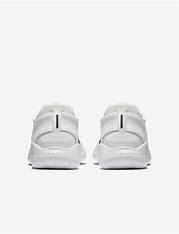
Brand: Nike
Model: Free RN 2018